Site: saxony
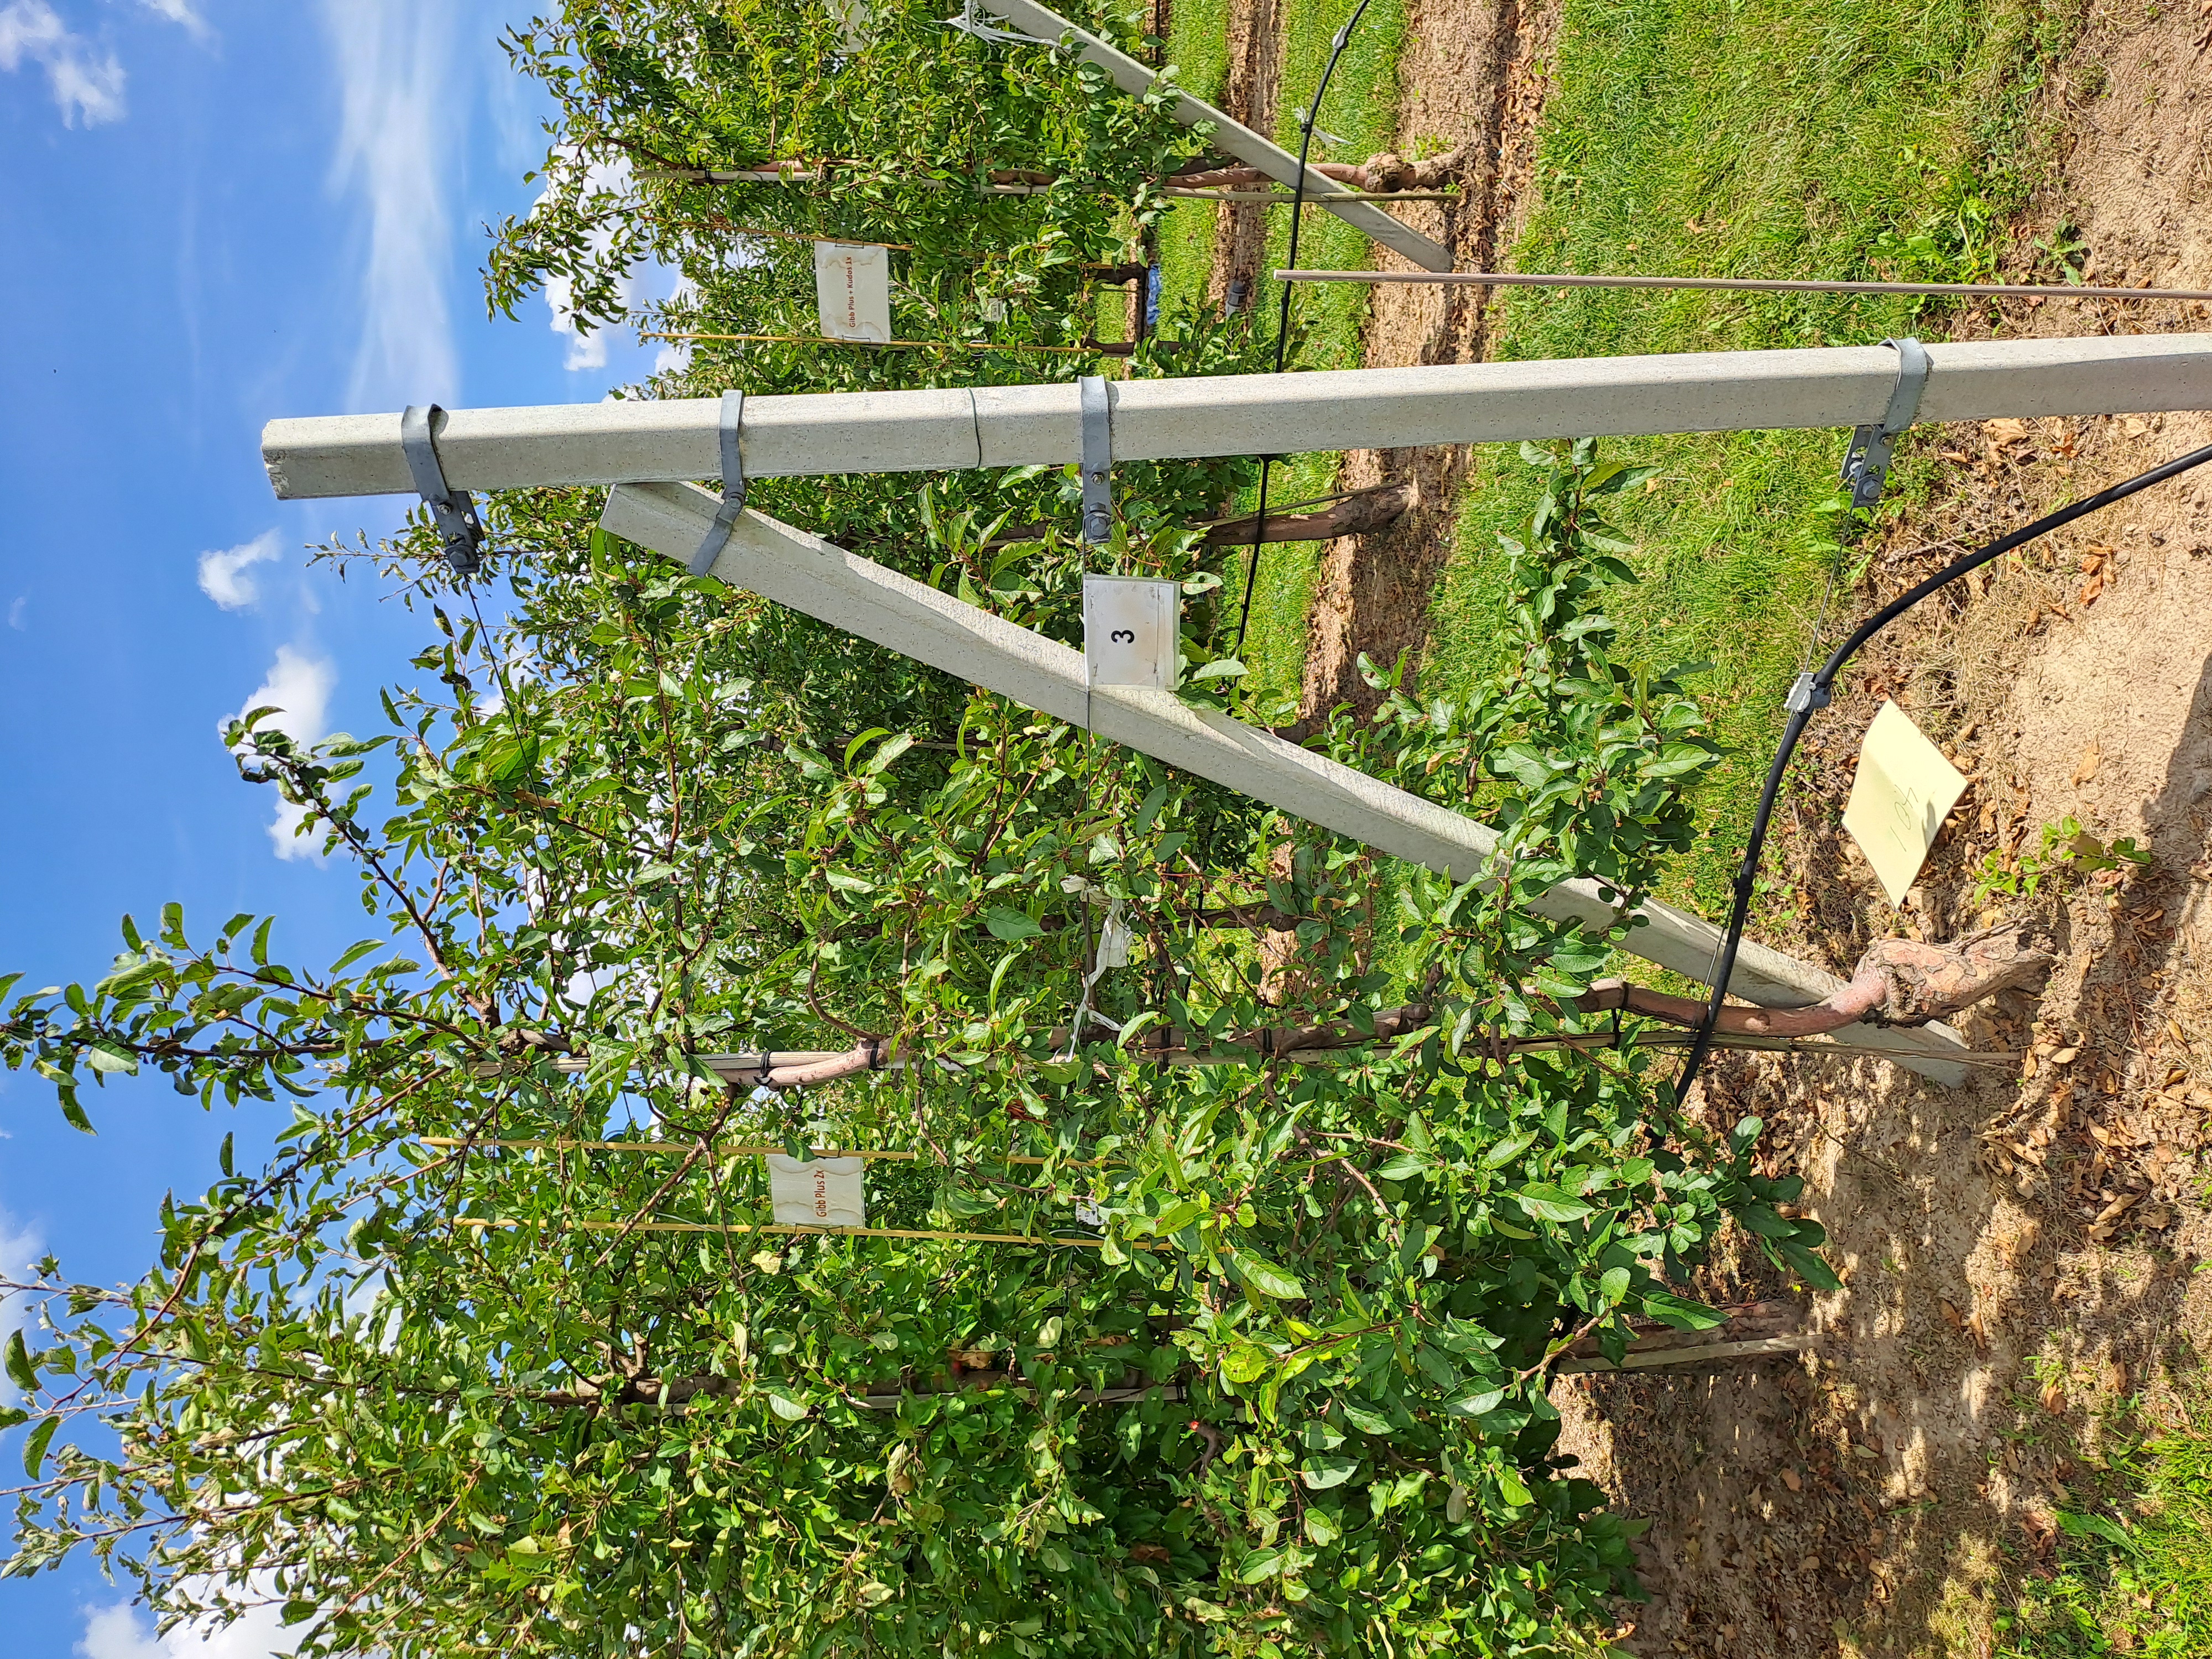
Growth stage (BBCH 85): Maturity of fruit and seed